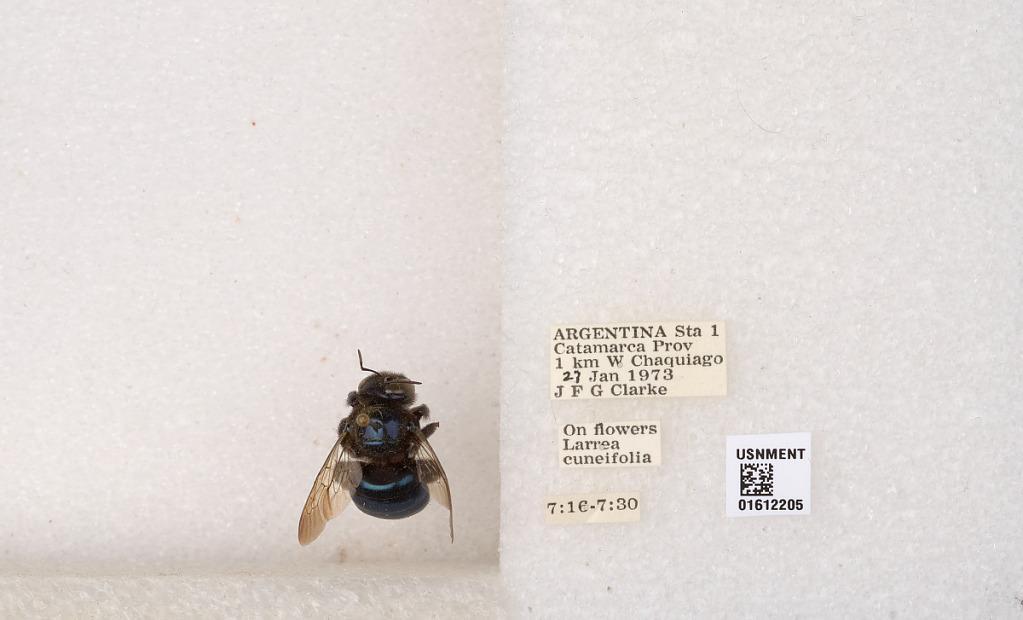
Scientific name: Xylocopa (Schonnherria) splendidula Lepeletier
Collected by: J. Clarke
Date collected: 1973-1-27
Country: Argentina
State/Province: Catamarca
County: Andalgala
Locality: Sta. 1, 1 km W Chaquiago